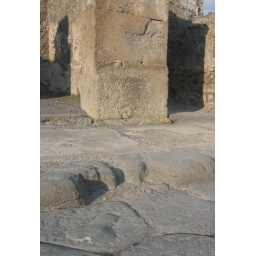
Phallic symbol carved in floor - points to brothel across the road